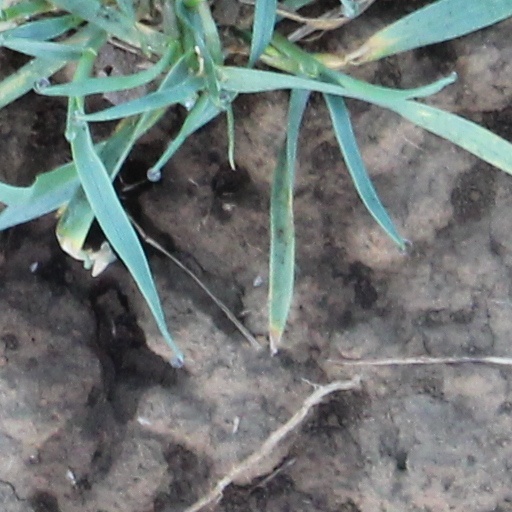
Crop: wheat